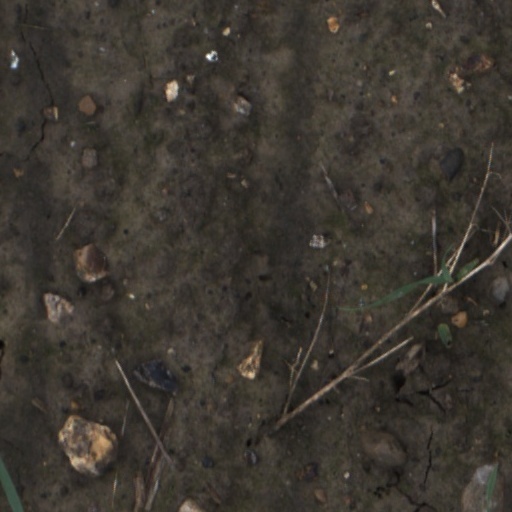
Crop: wheat